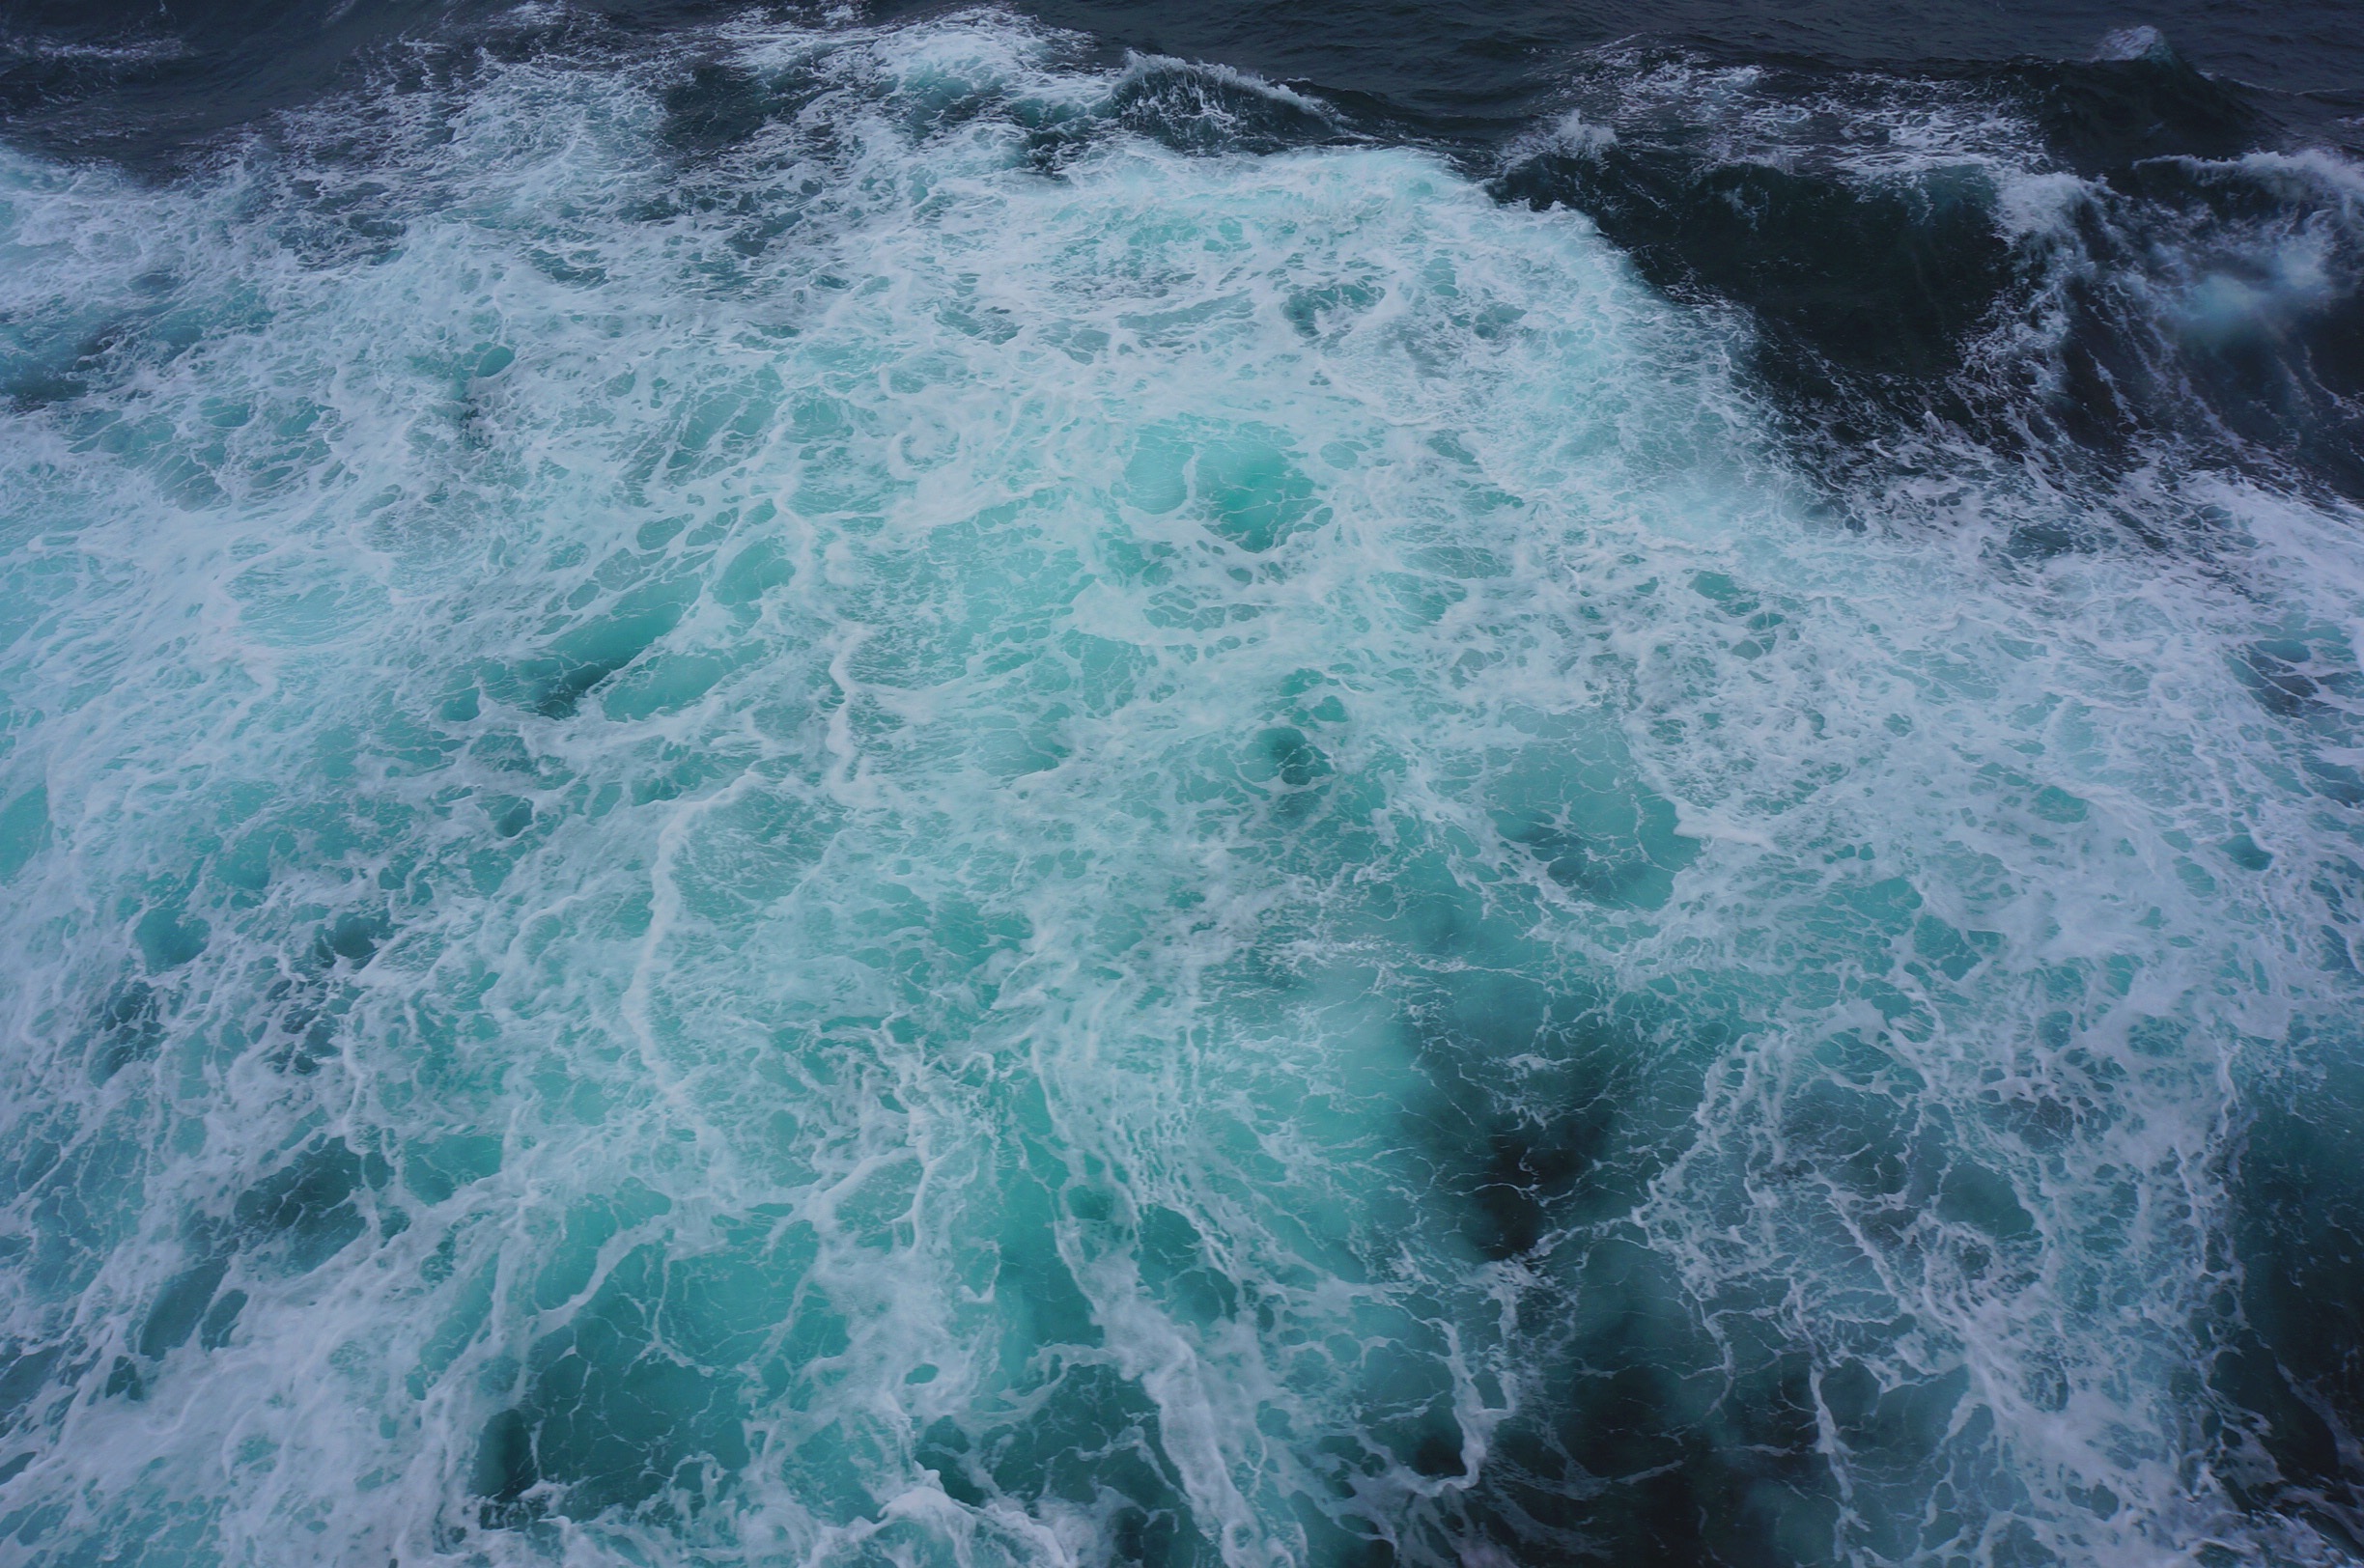
sea, coast, water, ocean, wave, river, foam, spray, rapid, body of water, surface, waves, background, marine, deep sea, dark blue, geological phenomenon, wind wave